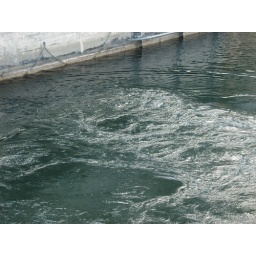
water moving strangely in a river